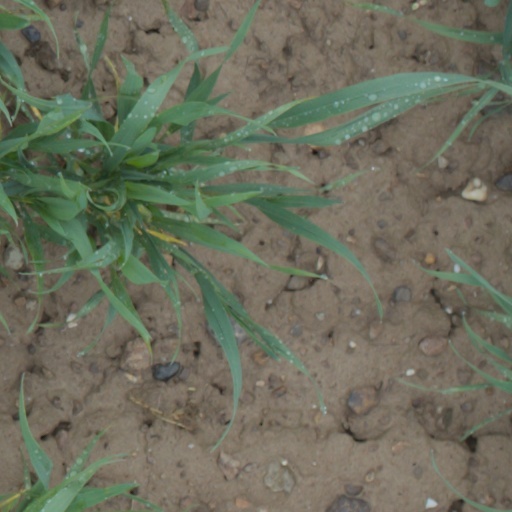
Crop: wheat